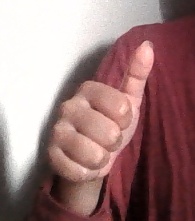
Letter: aleff